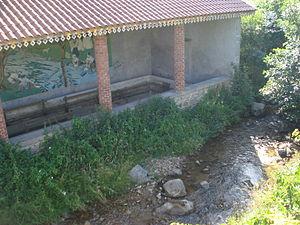
Le Moingt est une rivière du département de la Loire, dans la région Auvergne-Rhône-Alpes et un affluent du Vizézy, donc un sous-affluent de la Loire par le Lignon du Forez.